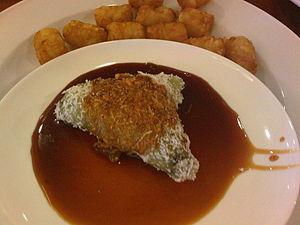
Le riz gluant, riz glutineux, riz collant ou riz doux, est une variété de riz produite et consommée en Asie. Il y est cultivé depuis près de 4 000 ans. Le riz gluant se caractérise par sa teneur nulle en amylose et par sa teneur élevée en amylopectine, qui sont les deux composants de l'amidon. L'amylopectine est à l'origine du caractère collant du riz gluant. Ce riz ne contient pas de gluten alimentaire et convient donc aux régimes sans gluten.